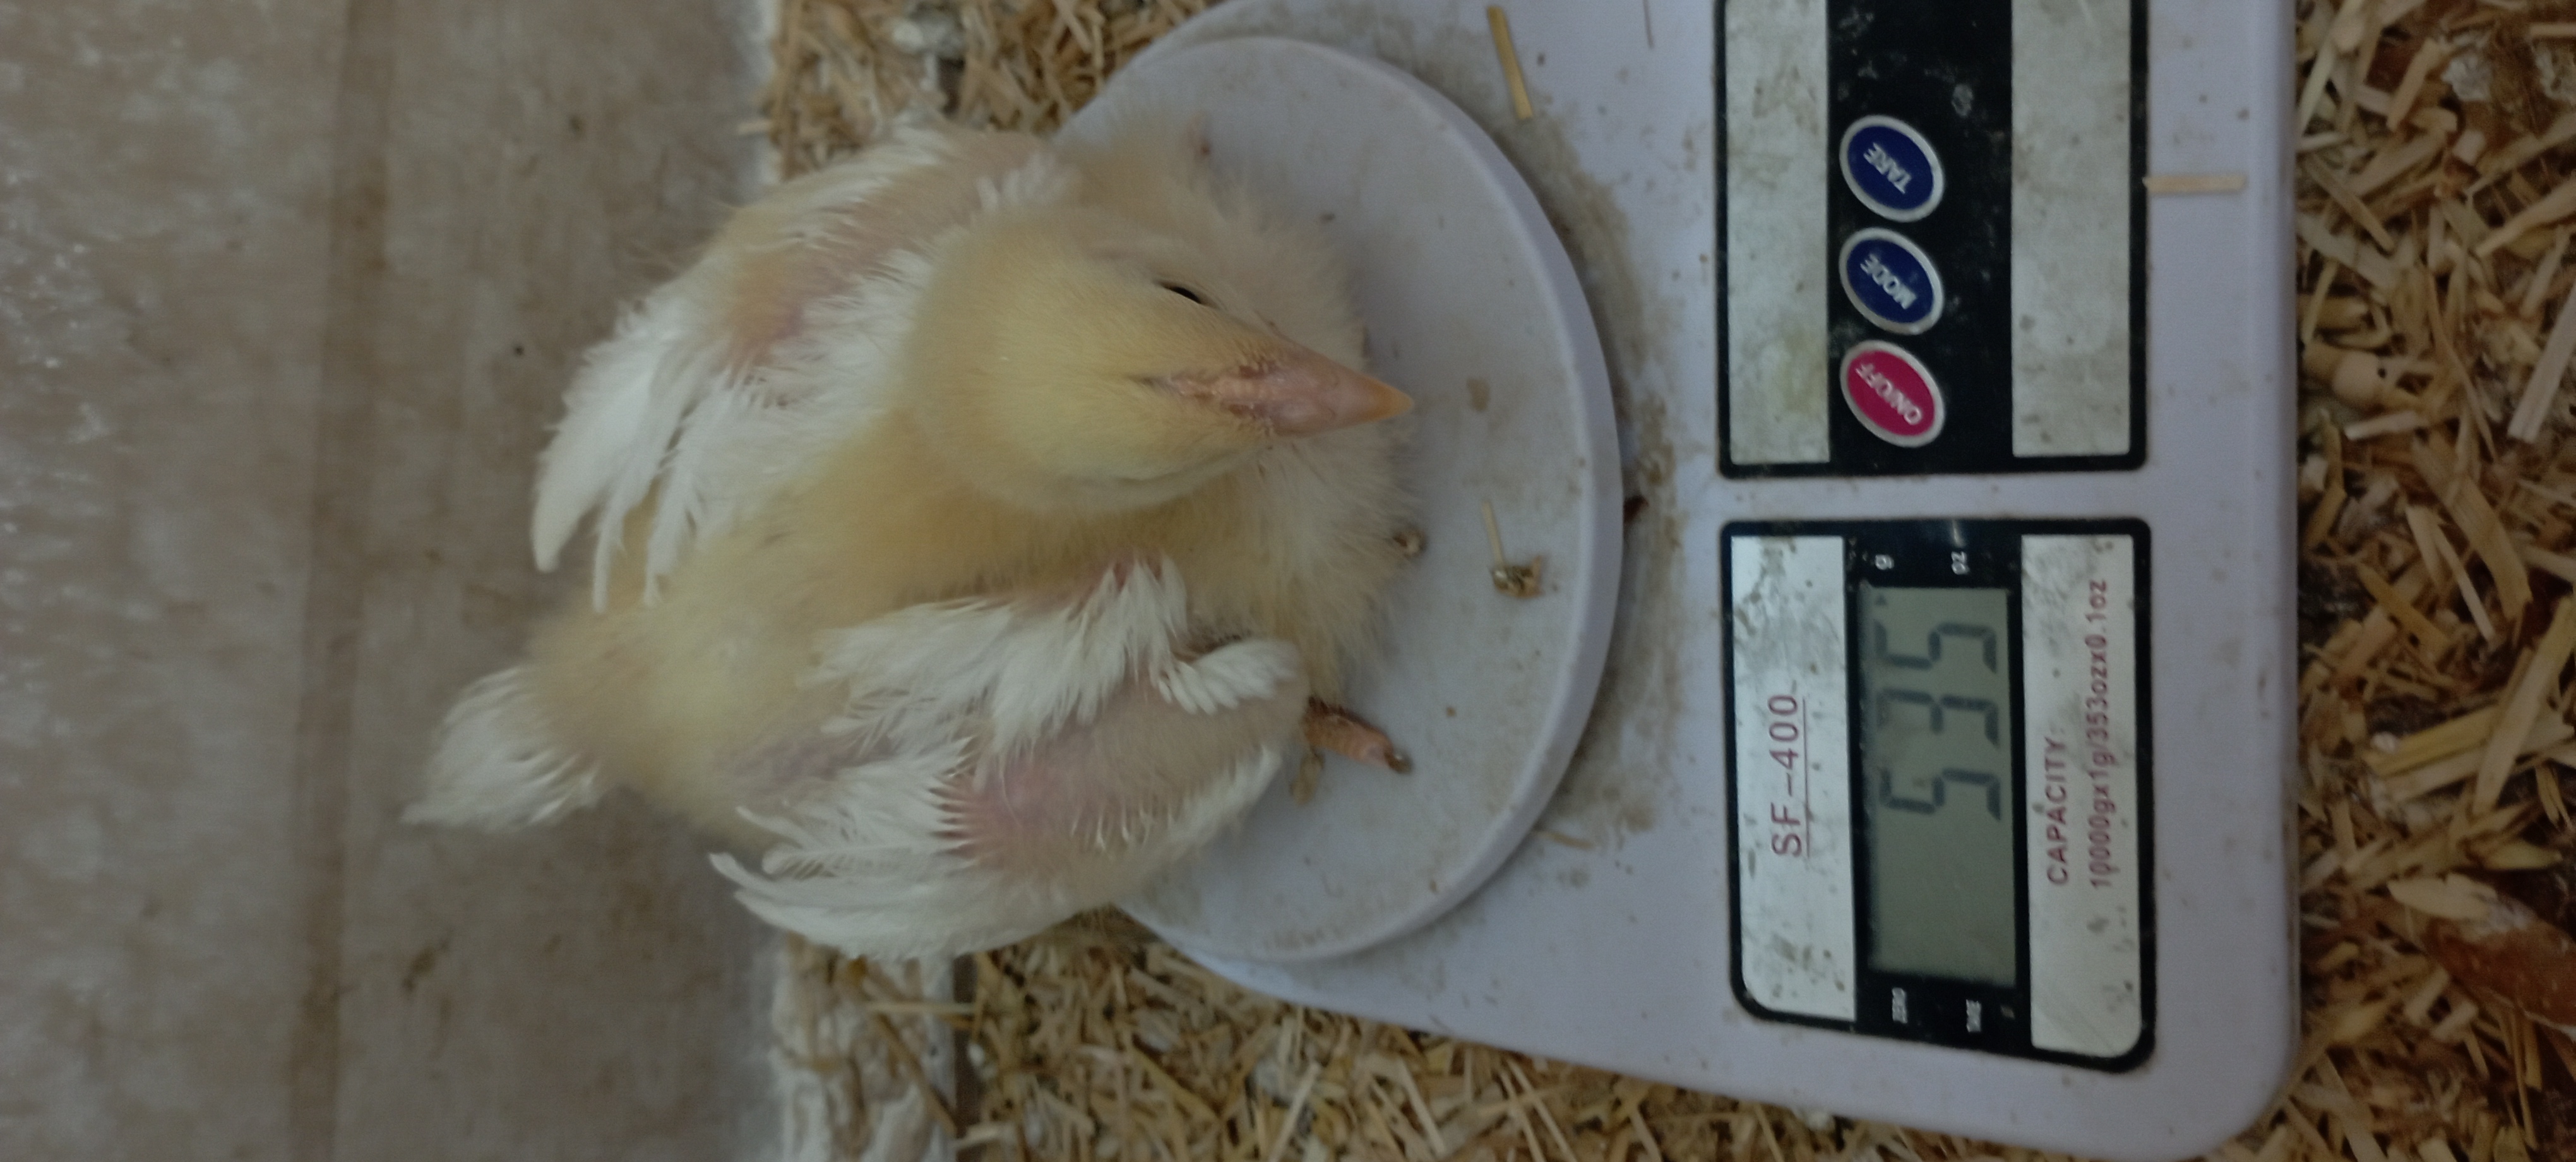
Weight: 536 g